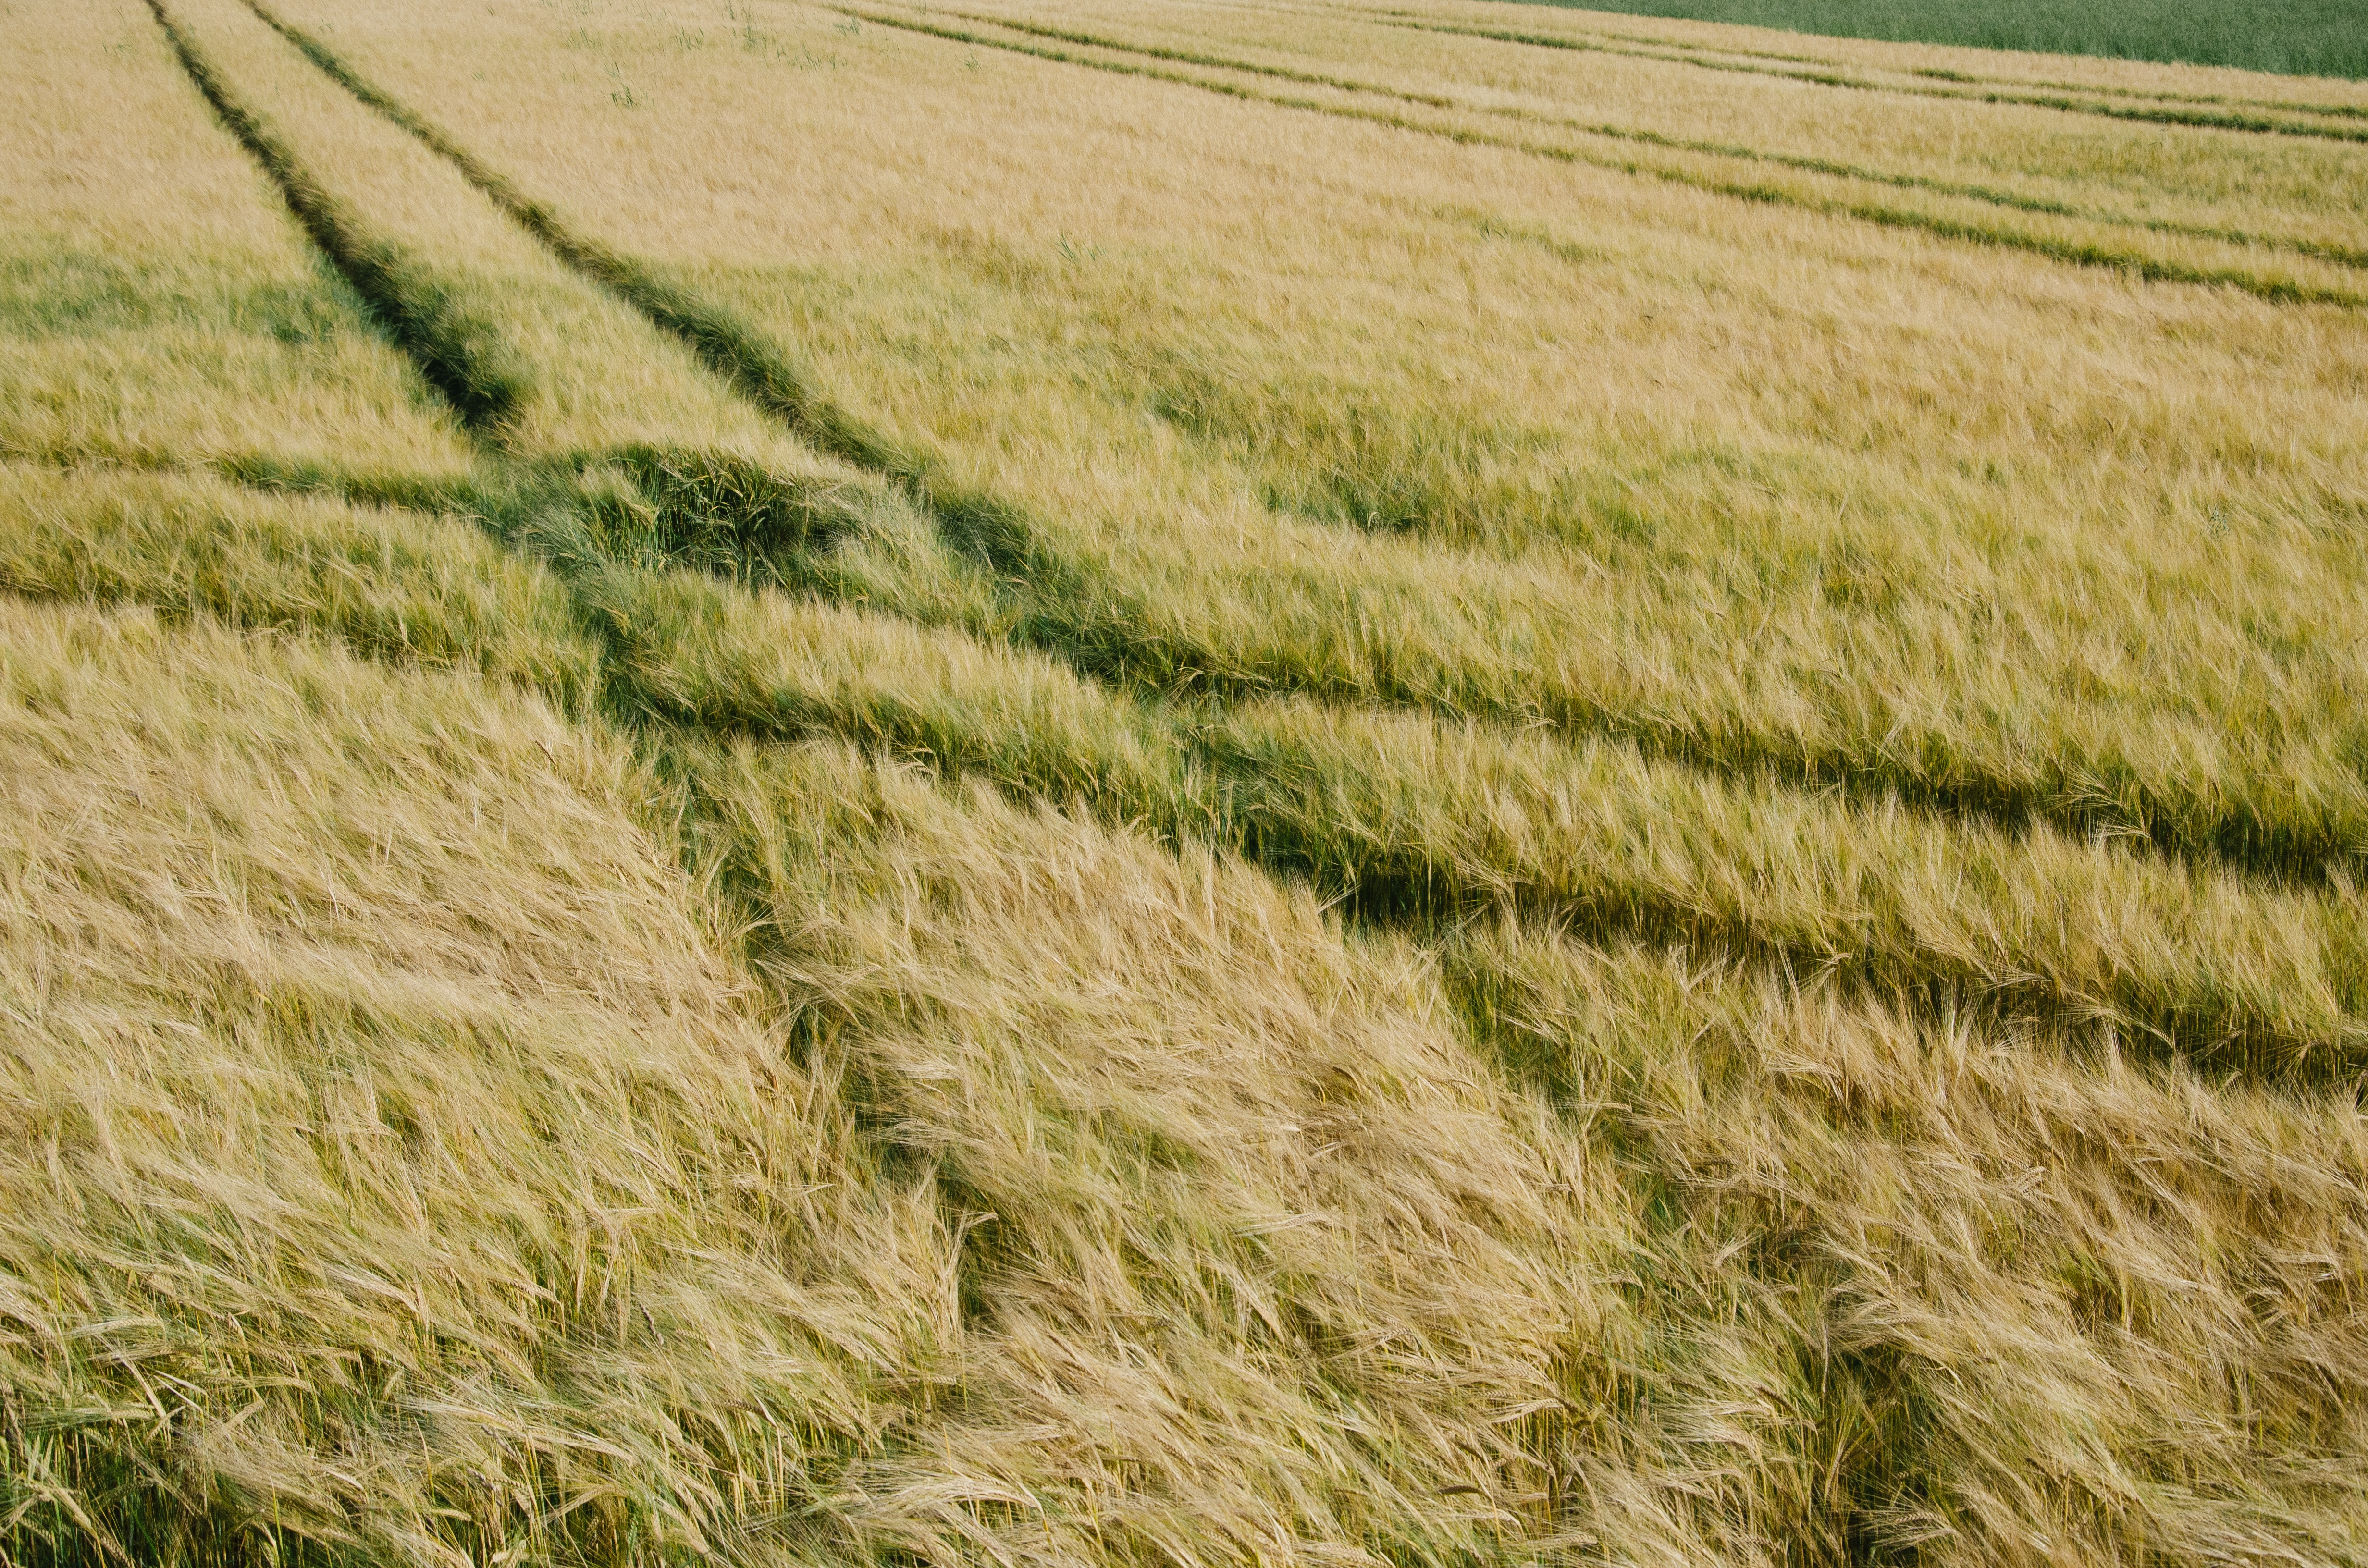
grass, plant, track, hay, field, meadow, barley, wheat, prairie, food, crop, pasture, soil, agriculture, plain, grassland, rye, steppe, paddy field, flowering plant, triticale, grass family, land plant